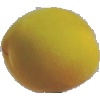
Label: Peach 2